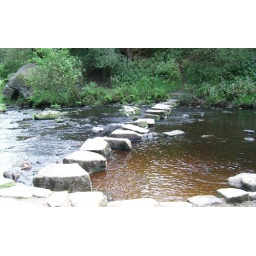
The water looks brown due to all the iron in it.